Bribie Island

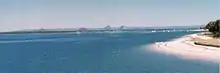
View of the Glass House Mountains from Bribie Island.

Bribie Island is the smallest and most northerly of three major sand islands forming the coastline sheltering the northern part of Moreton Bay, Queensland, Australia. The others are Moreton Island and North Stradbroke Island. Bribie Island is long, and at its widest. Archibald Meston believed that the name of the island came from a corruption of a mainland word for it, "Boorabee" meaning "koala". However, the correct Joondaburri name for the island is in fact "Yarun".